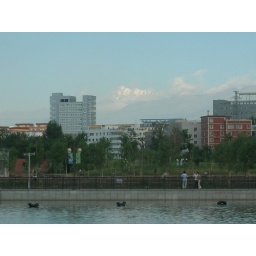
lake and public park next to my hostel in Urumqi, with view of the snow-capped TianShan mountains in the distance